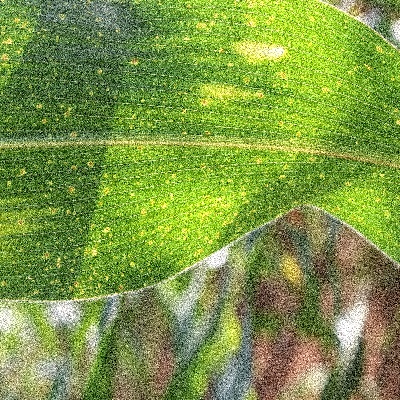
Label: Corn_(Maize)___Leaf_Spot